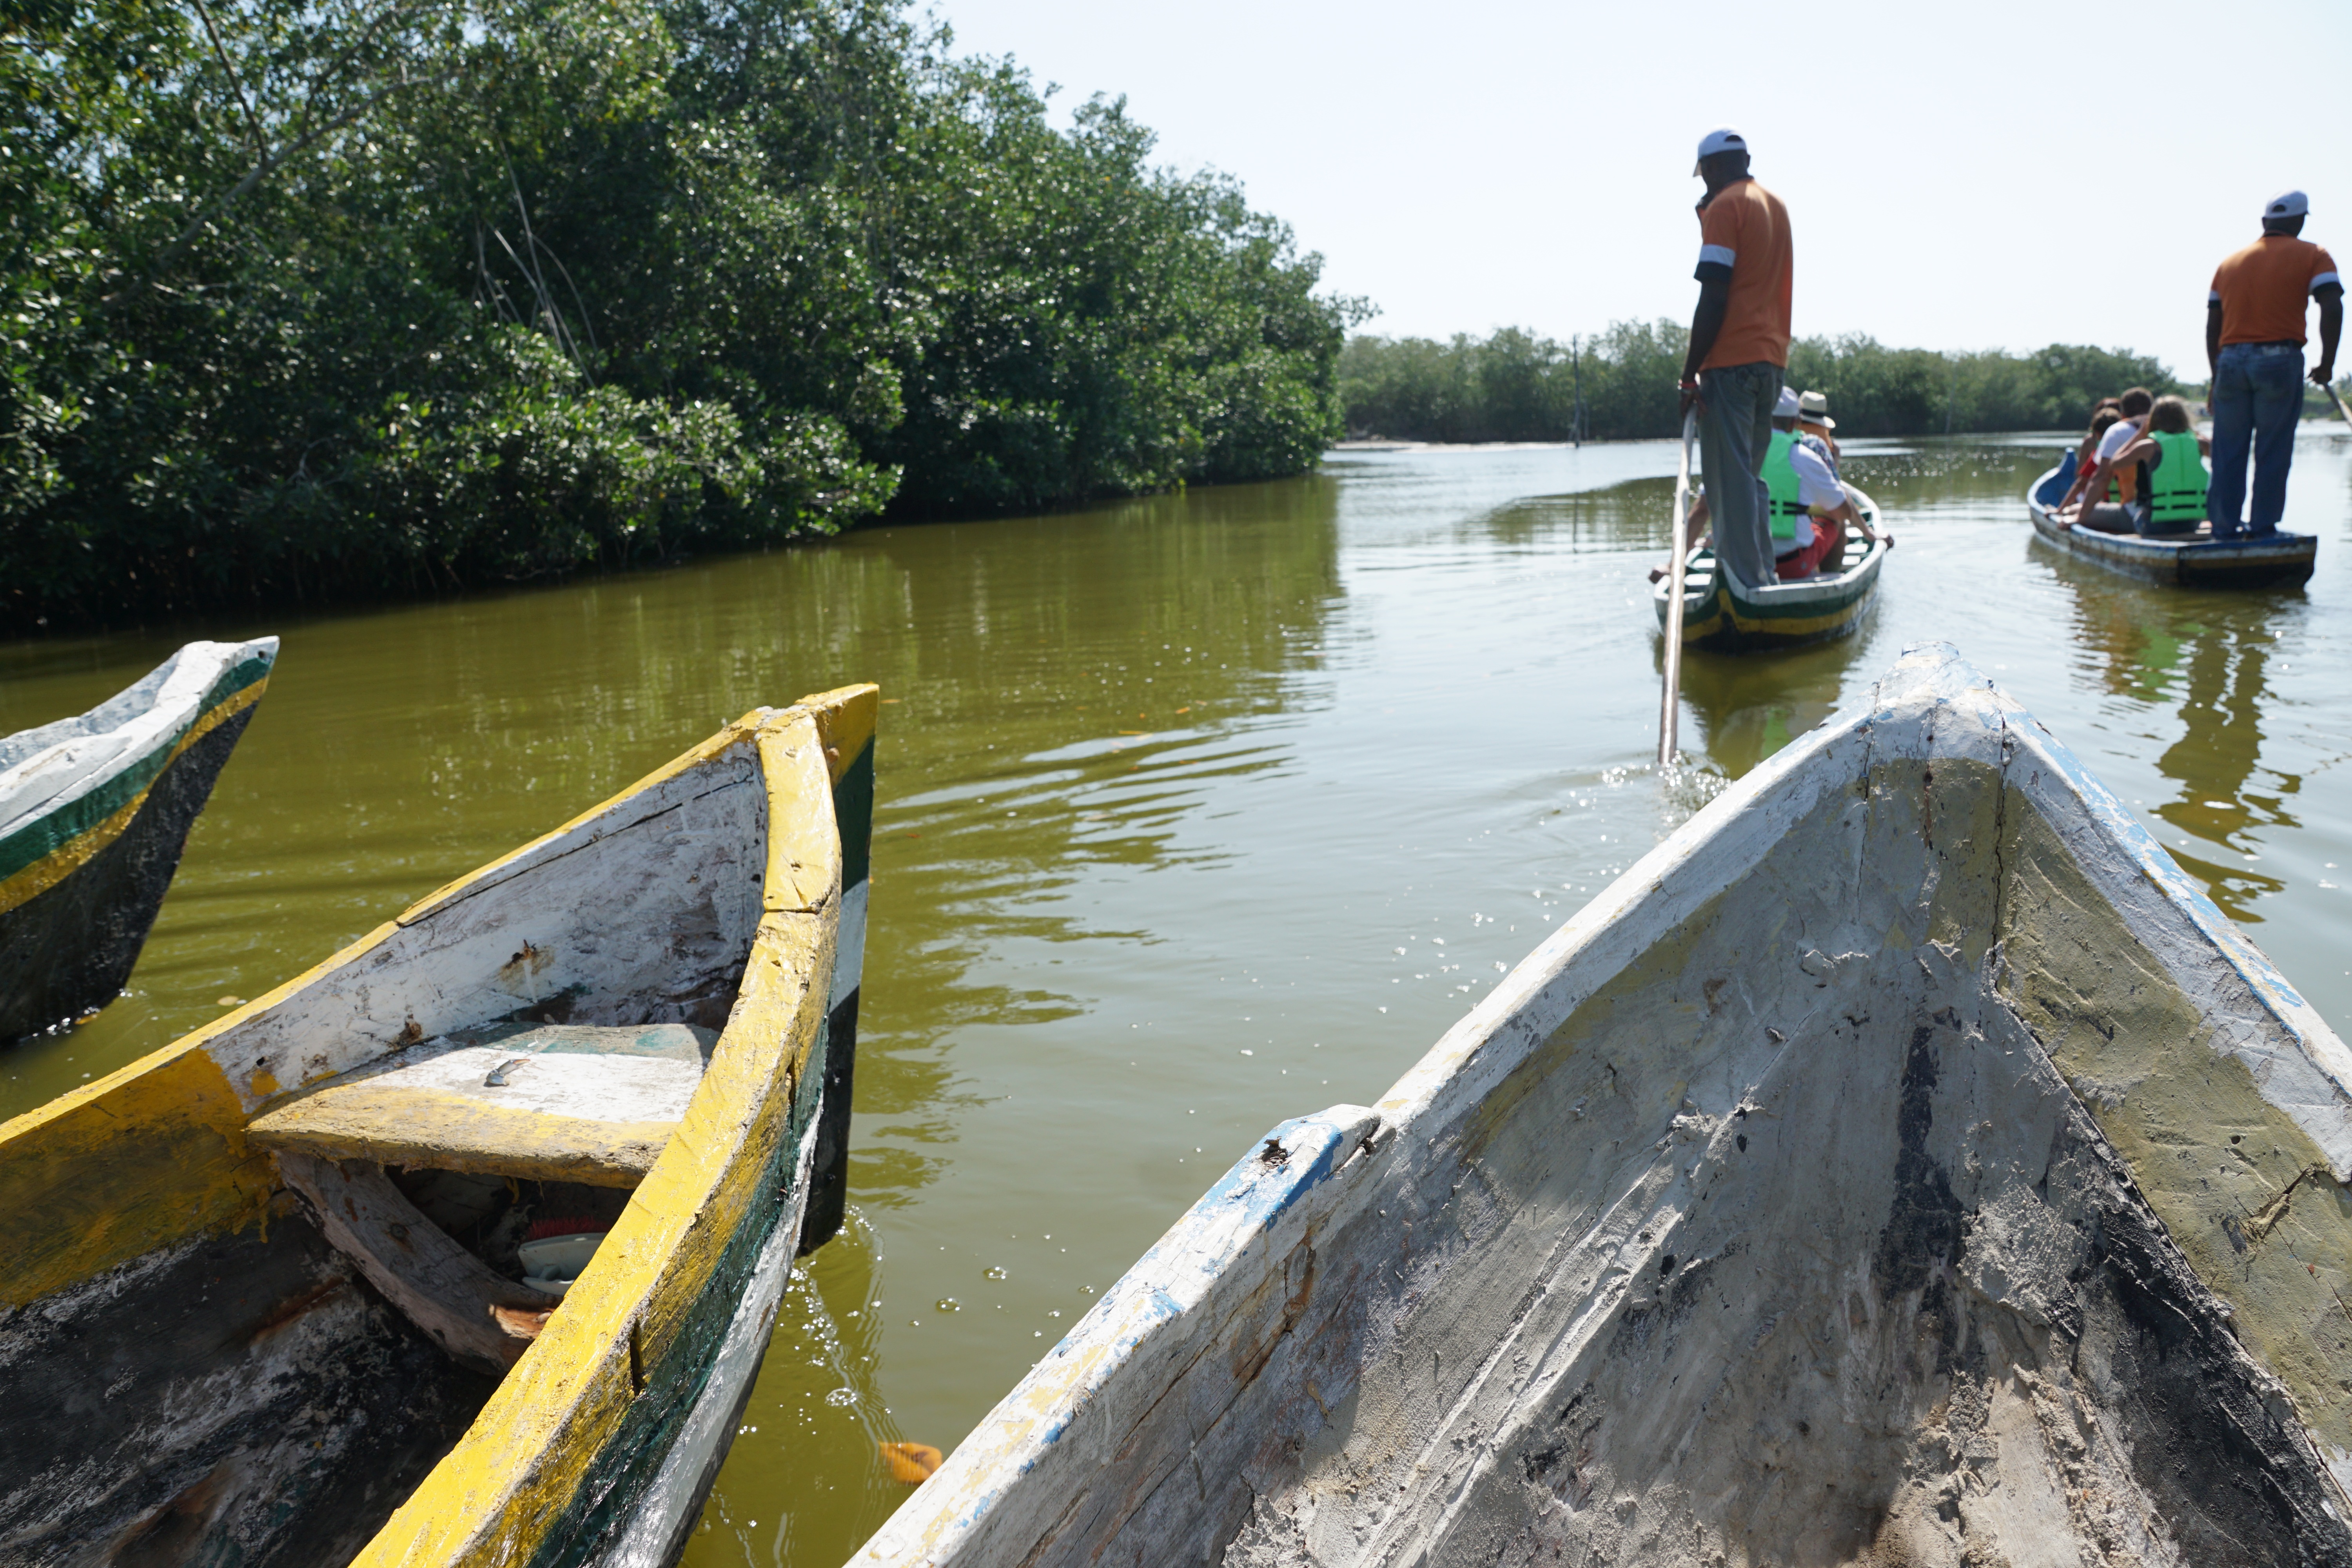
water, forest, boat, river, canal, canoe, boot, paddle, vehicle, fish, waterway, boating, channel, watercraft, rowing, raft, watercraft rowing, mongroven